Answer in natural language. Considering the relative positions, where is brown burgundy leather sofa with respect to brown wooden windsor chair (highlighted by a blue box)? Choose between the following options: left or right
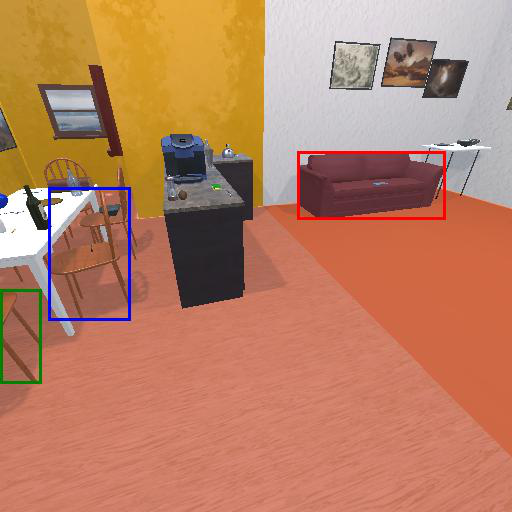
<answer>right</answer>